Electron-beam lithography

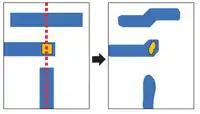
Field stitching. Stitching is a concern for critical features crossing a field boundary (red dotted line).

Typically, for very small beam deflections, electrostatic deflection "lenses" are used; larger beam deflections require electromagnetic scanning. Because of the inaccuracy and because of the finite number of steps in the exposure grid, the writing field is of the order of 100 micrometre – 1 mm. Larger patterns require stage moves. An accurate stage is critical for stitching (tiling writing fields exactly against each other) and pattern overlay (aligning a pattern to a previously made one).